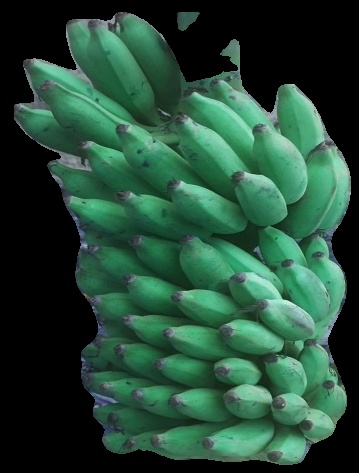
Variety: elakki-bale
Grade: grade2